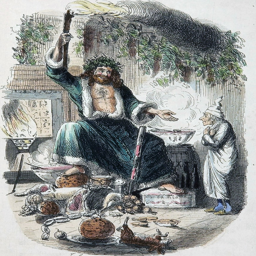
film character , an illustration by author made for speculative fiction book .